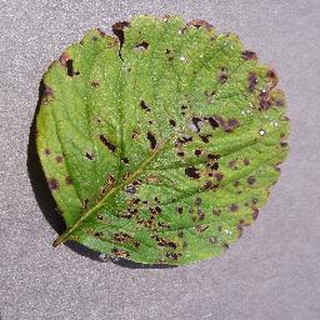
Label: strawberry_leaf_scorch